Tomorrica

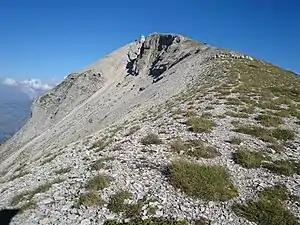
View from Zhepe of the Bektashi tekke on top of Mount Tomorr

In the Middle Ages, Tomorrica was part of the domain of the Muzaka family, an Albanian noble family of Orthodox Christian faith originating from Opar which gave their name to the region of Myzeqe. According to the annals of Gjon Muzaka, Tomorrica in the 15th century consisted of 80 villages. The Muzakas had in the region the "cellar" of their possessions, and also a gold mine. At this time, Tomorrica lied along the Via Egnatia on which Venice carried its goods to Moscopole, Grevena and Thessaloniki.